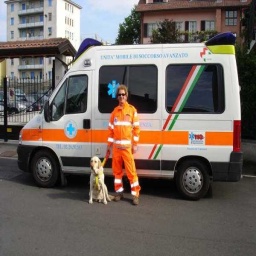
Label: ambulance